Dewey Peak

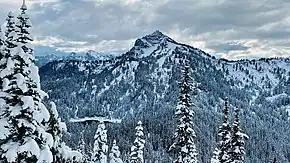
Dewey Peak in late autumn, from Naches Peak loop trail

Dewey Peak is located in the marine west coast climate zone of western North America. Most weather fronts originating in the Pacific Ocean travel northeast toward the Cascade Mountains. As fronts approach, they are forced upward by the peaks of the Cascade Range (orographic lift), causing them to drop their moisture in the form of rain or snow onto the Cascades. As a result, the west side of the Cascades experiences high precipitation, especially during the winter months in the form of snowfall. Because of maritime influence, snow tends to be wet and heavy, resulting in high avalanche danger. During winter months, weather is usually cloudy, but due to high pressure systems over the Pacific Ocean that intensify during summer months, there is often little or no cloud cover during the summer.